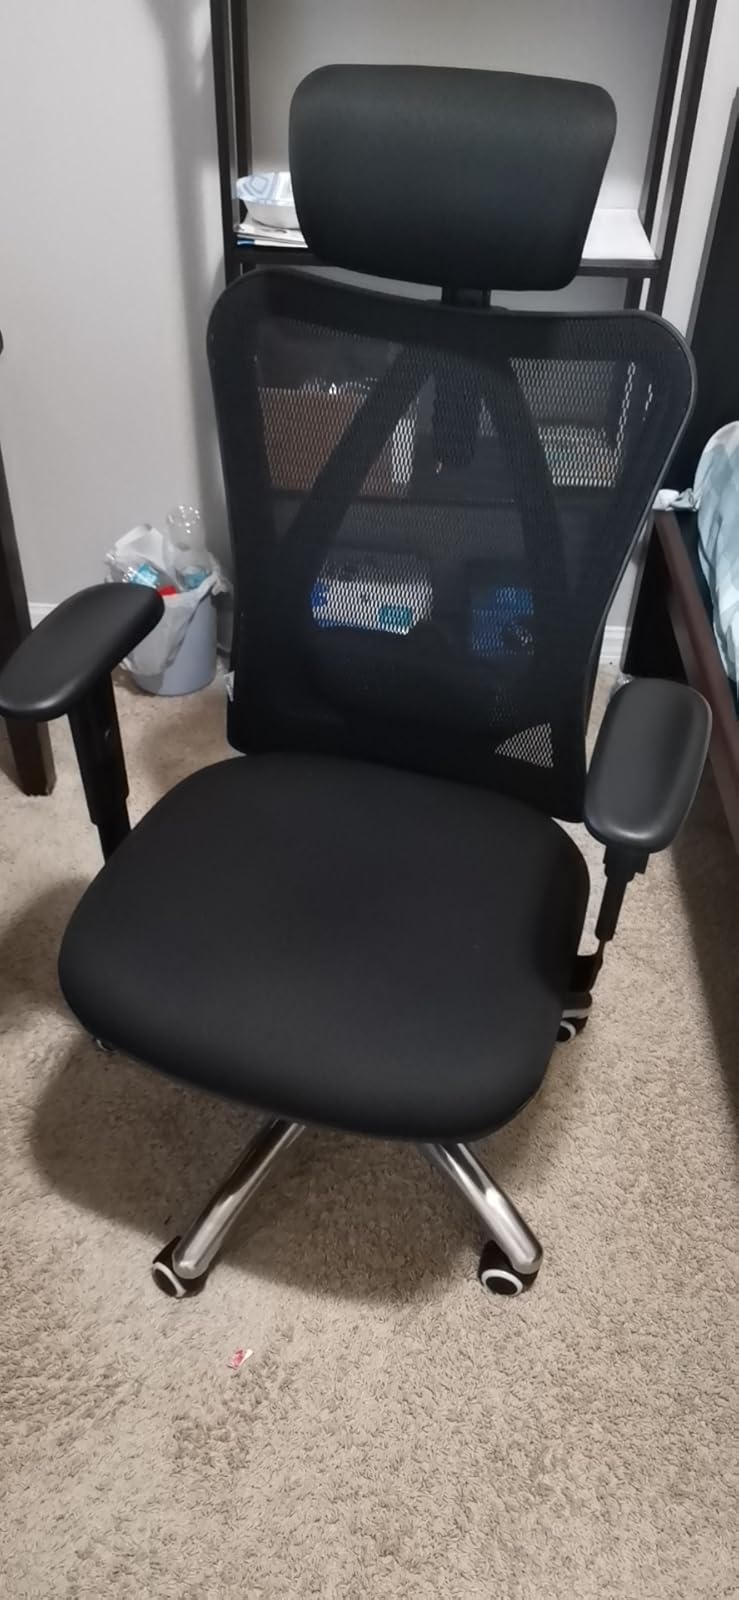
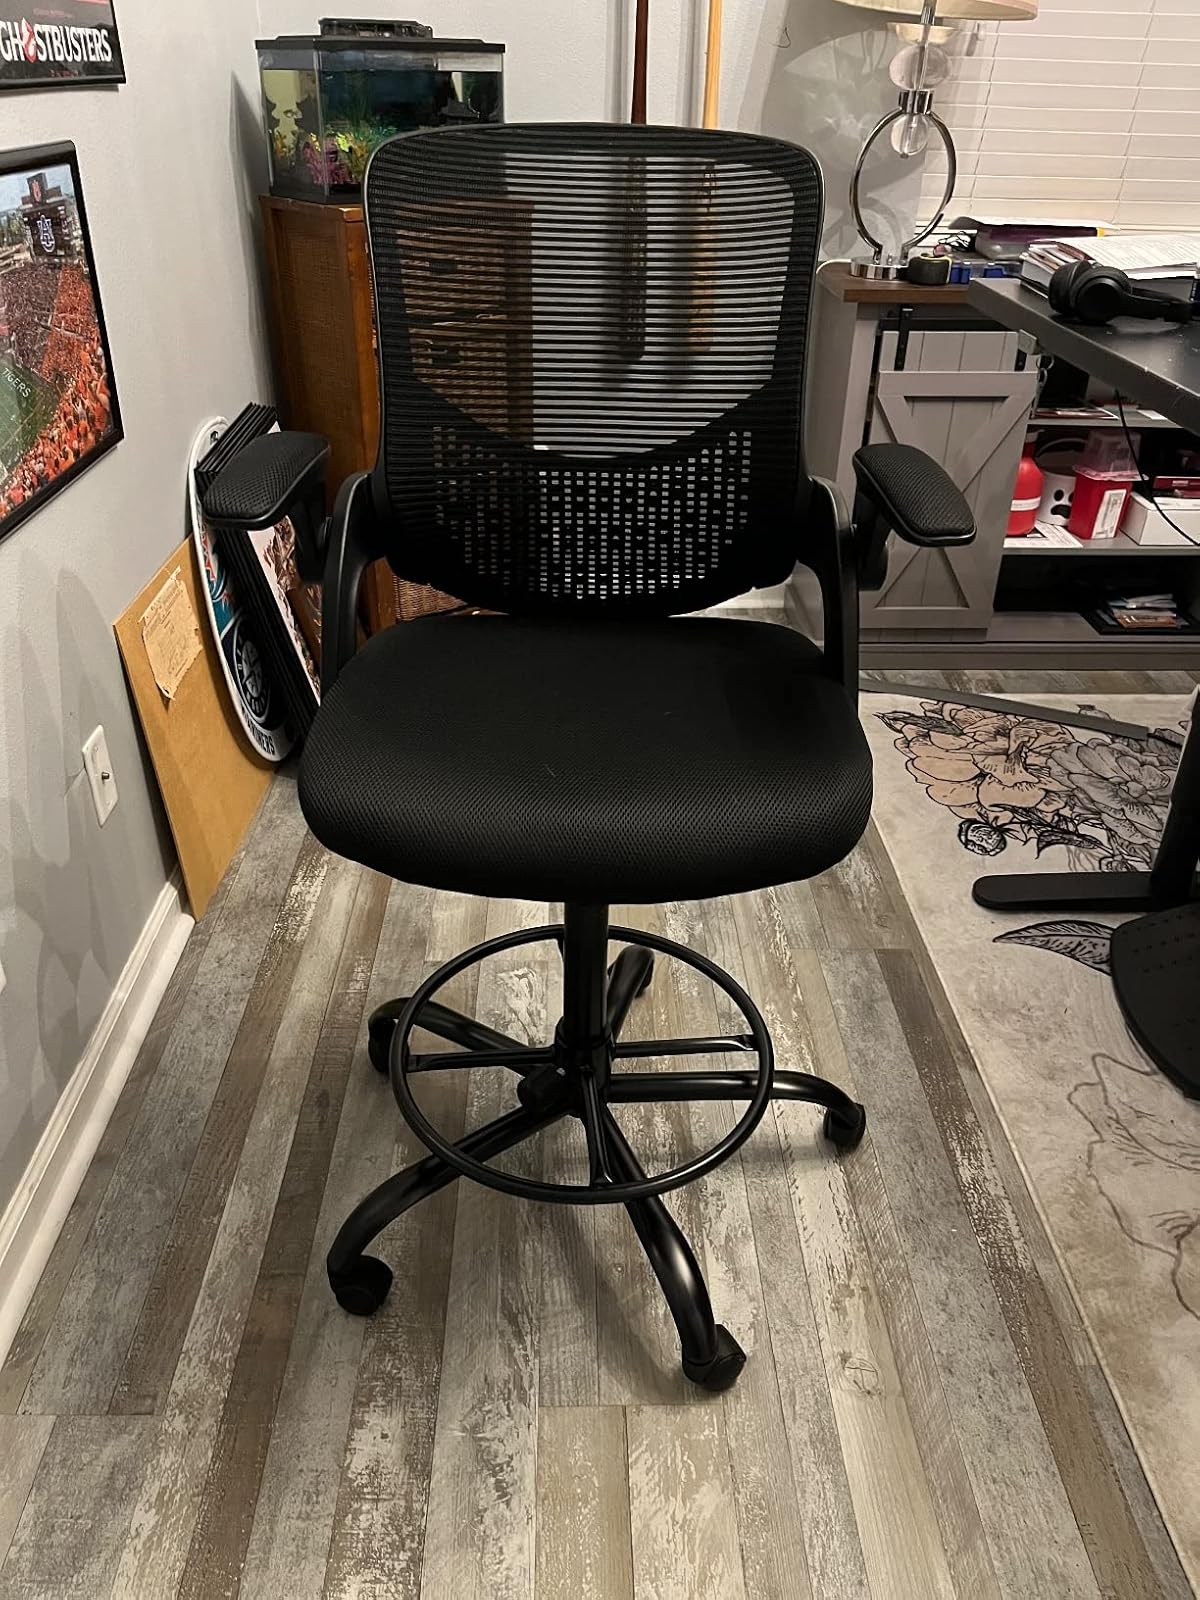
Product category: items_chair
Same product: no